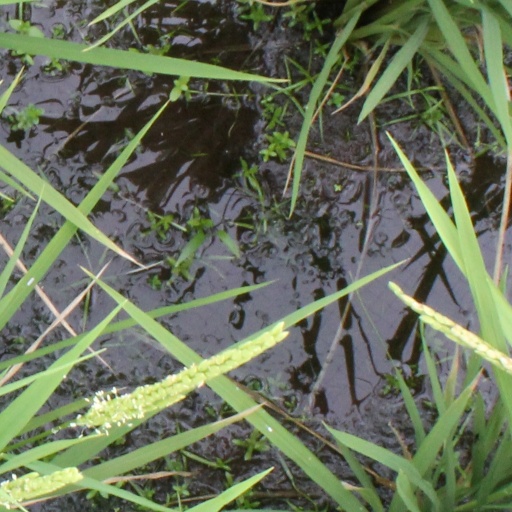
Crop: rice